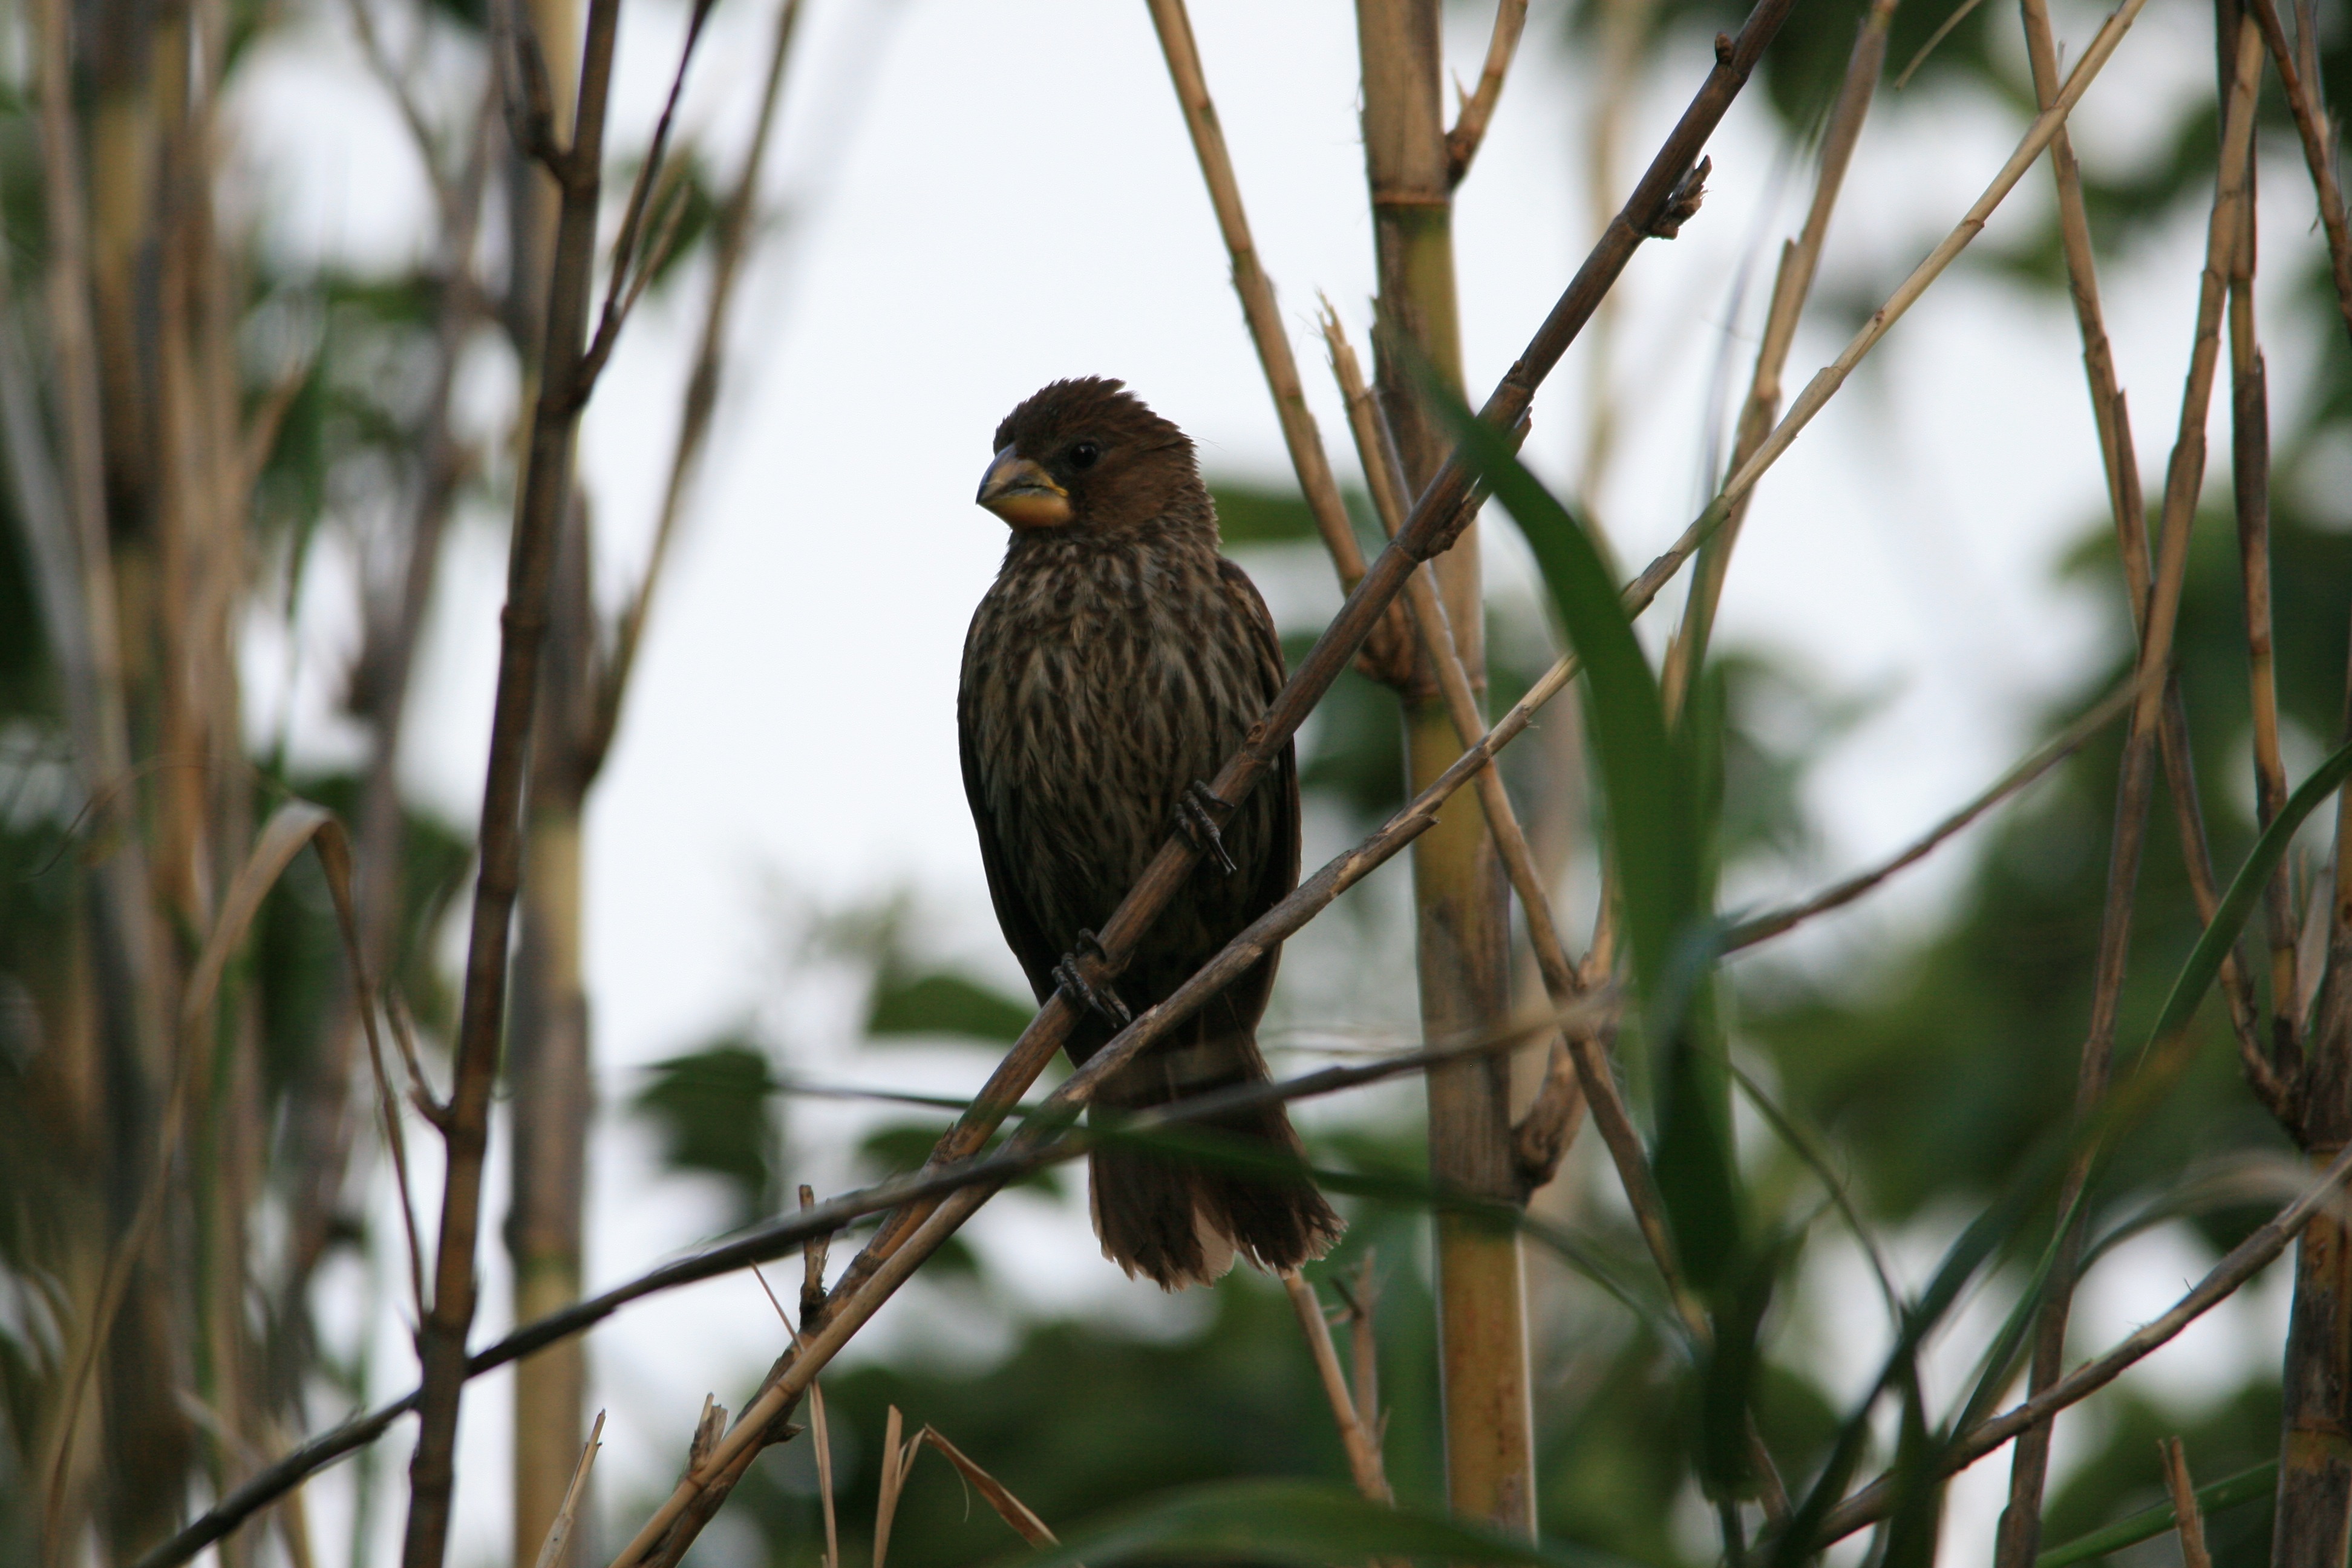
nature, branch, bird, male, wildlife, beak, brown, hawk, fauna, vertebrate, blackbird, weaver, old world flycatcher, perching bird, thick billed weaver, grosbeak weaver, amblyospiza albifrons